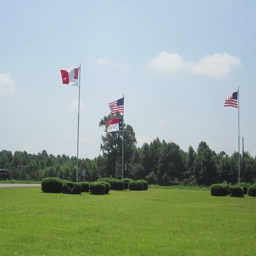
museum : flags outside the visitor 's center .